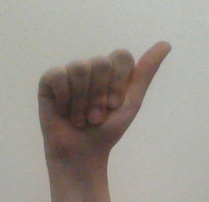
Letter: dhad